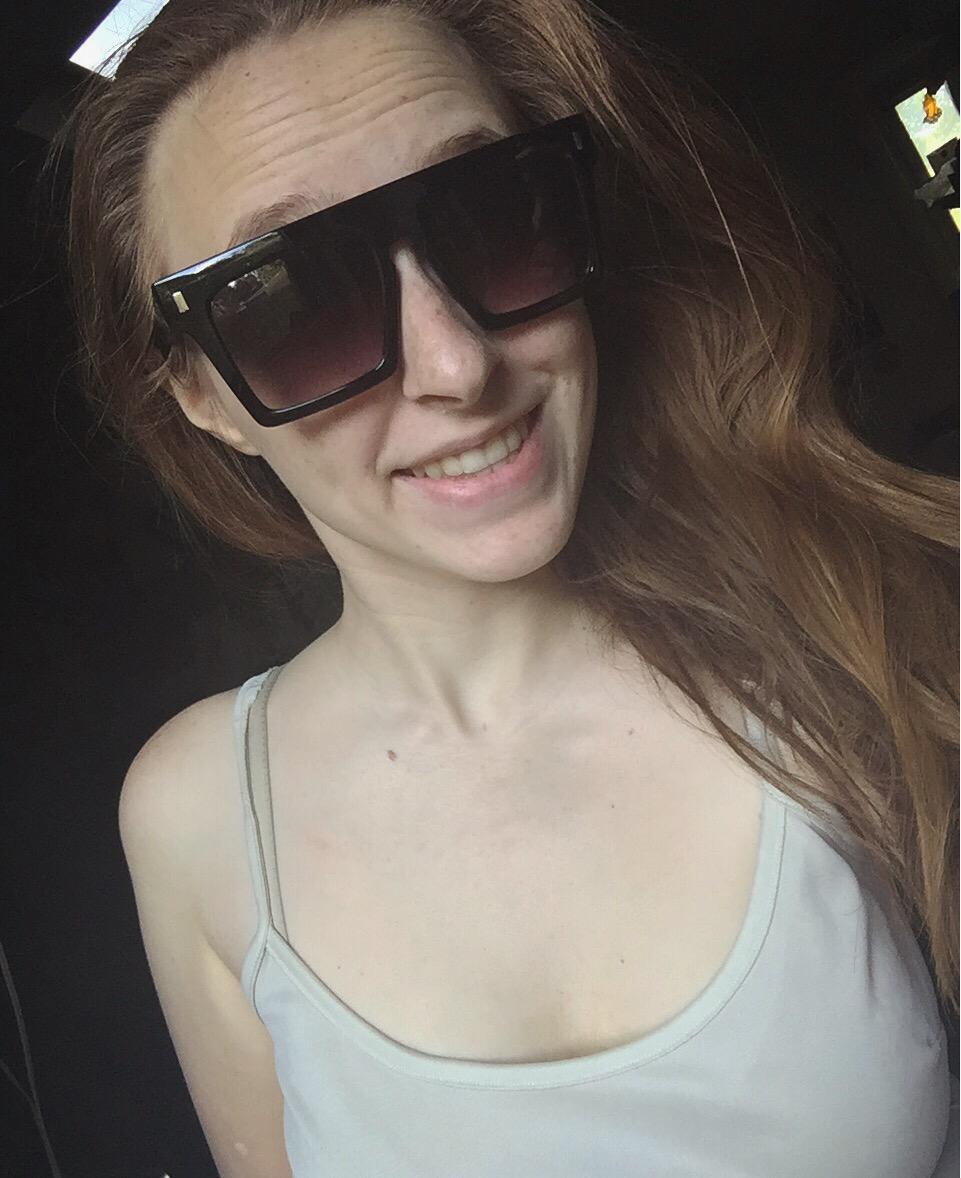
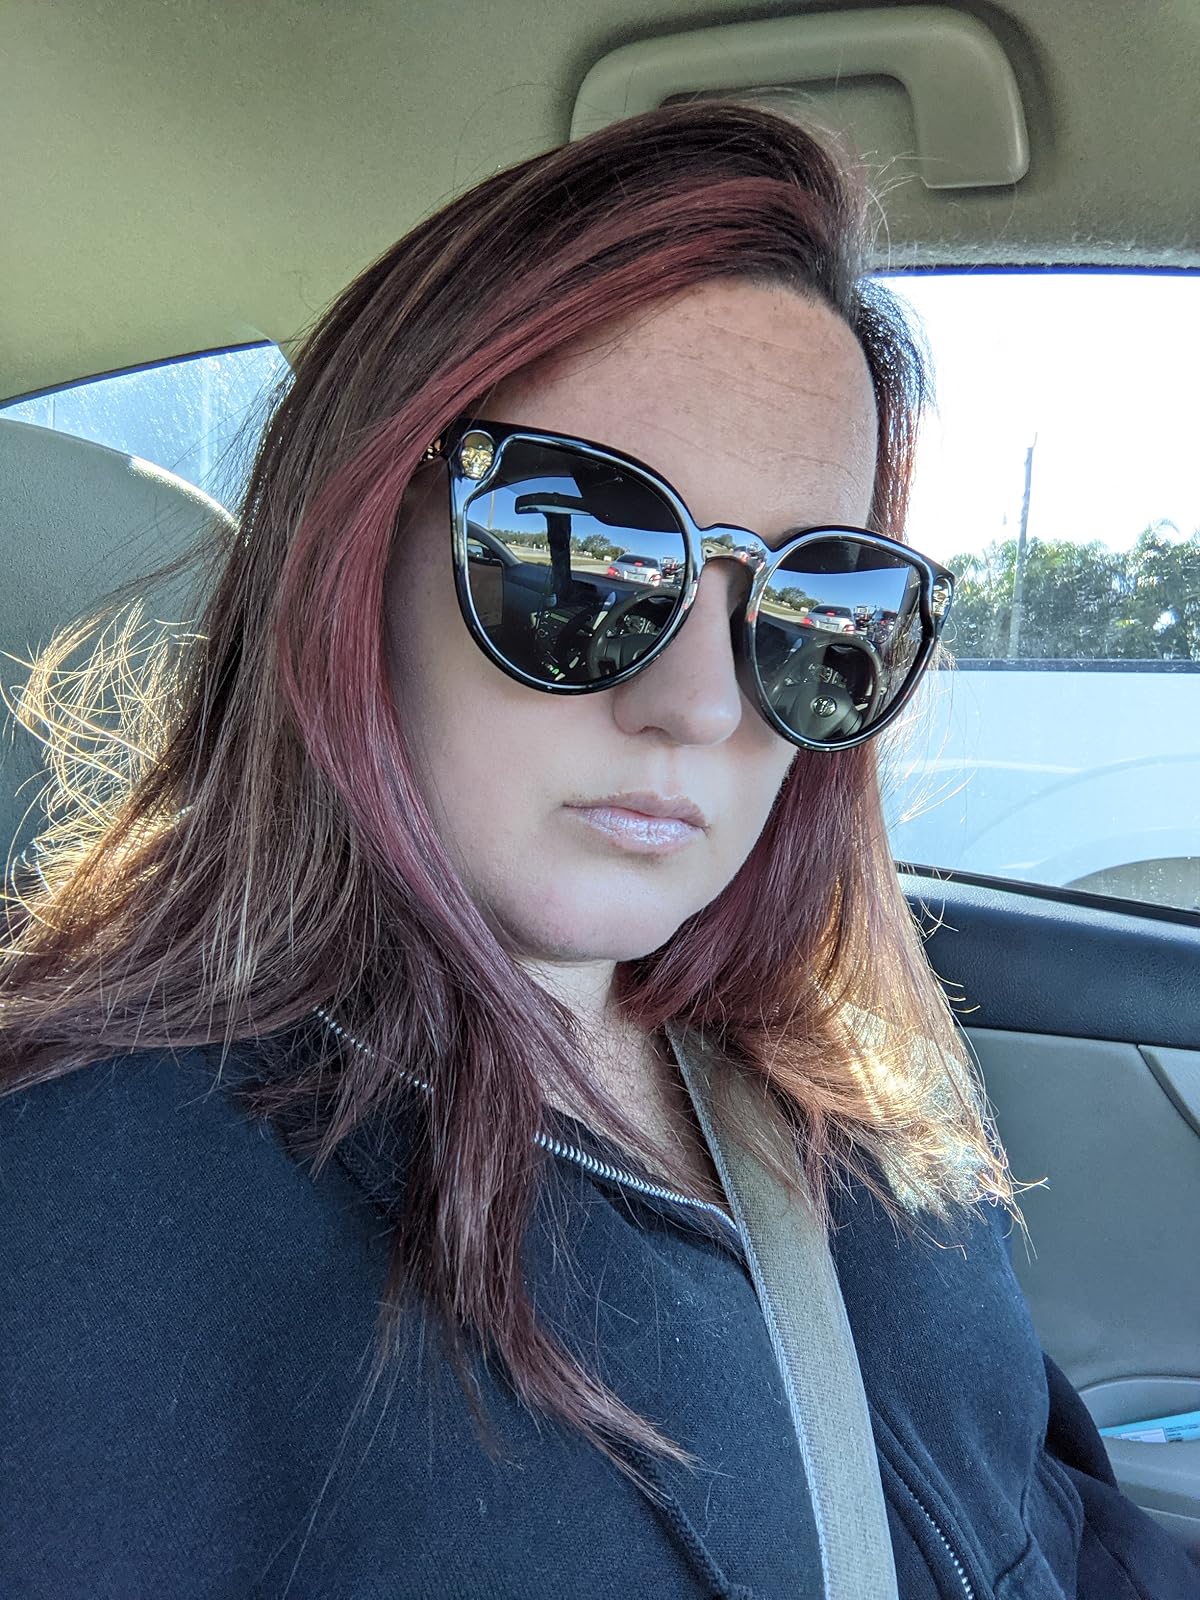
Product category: accessories_sunglasses
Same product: no